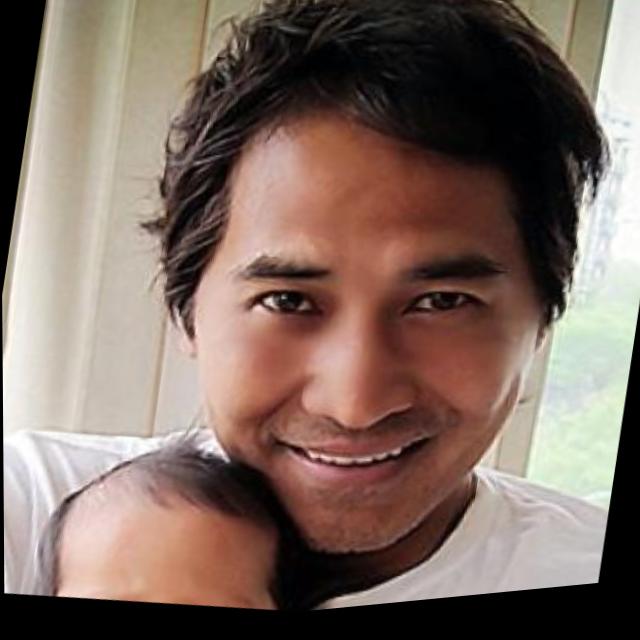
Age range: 45-64